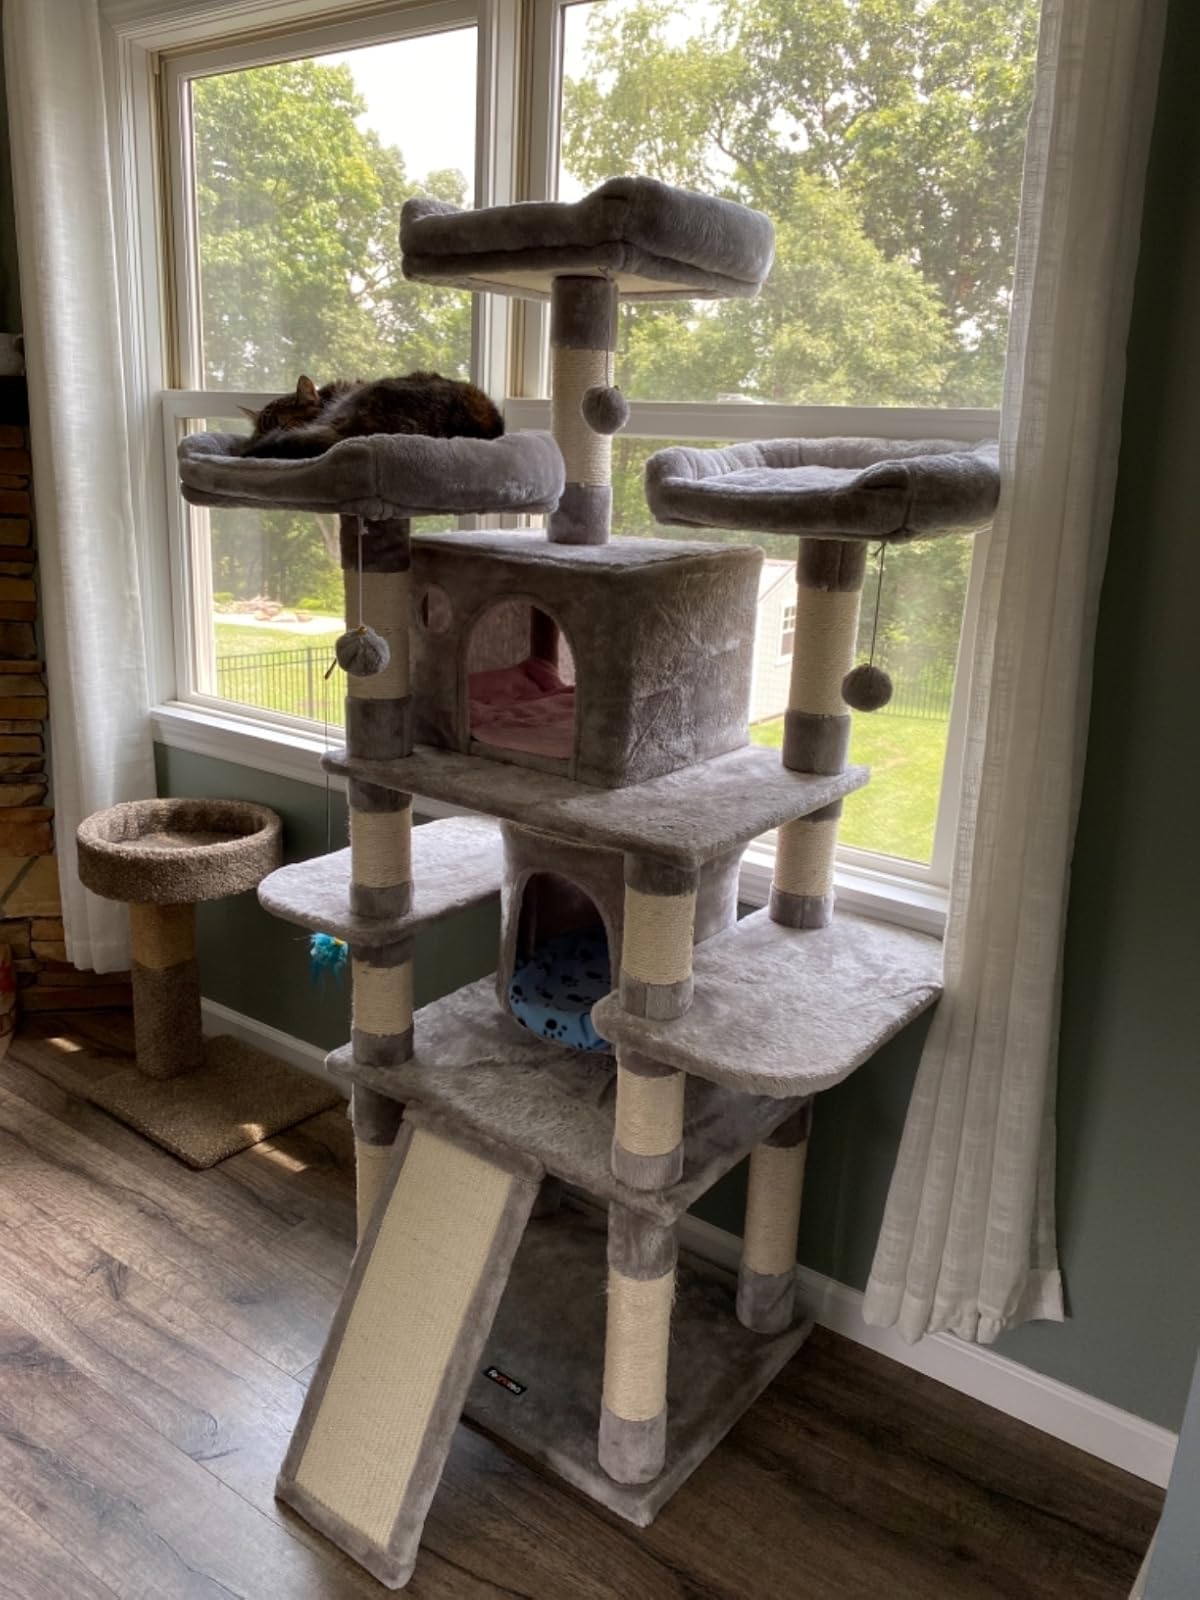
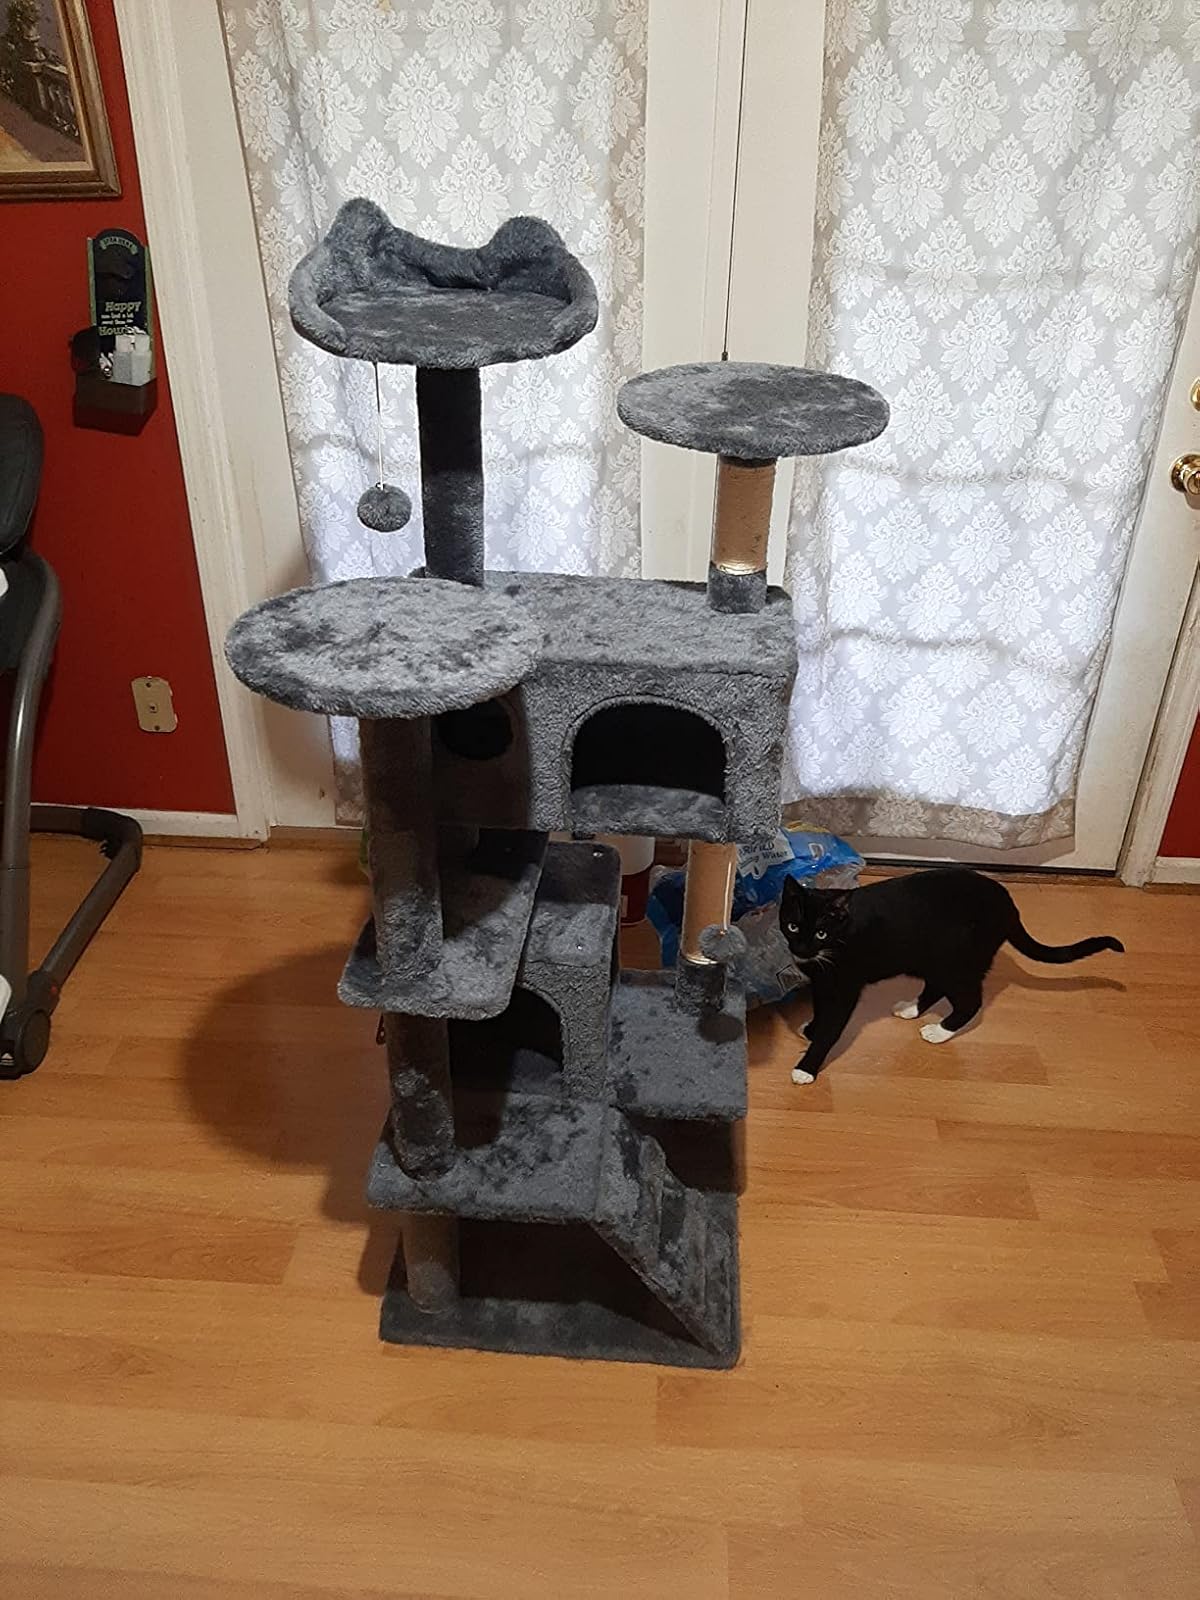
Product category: items_cat tree
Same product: no